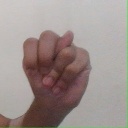
अक्षर: न